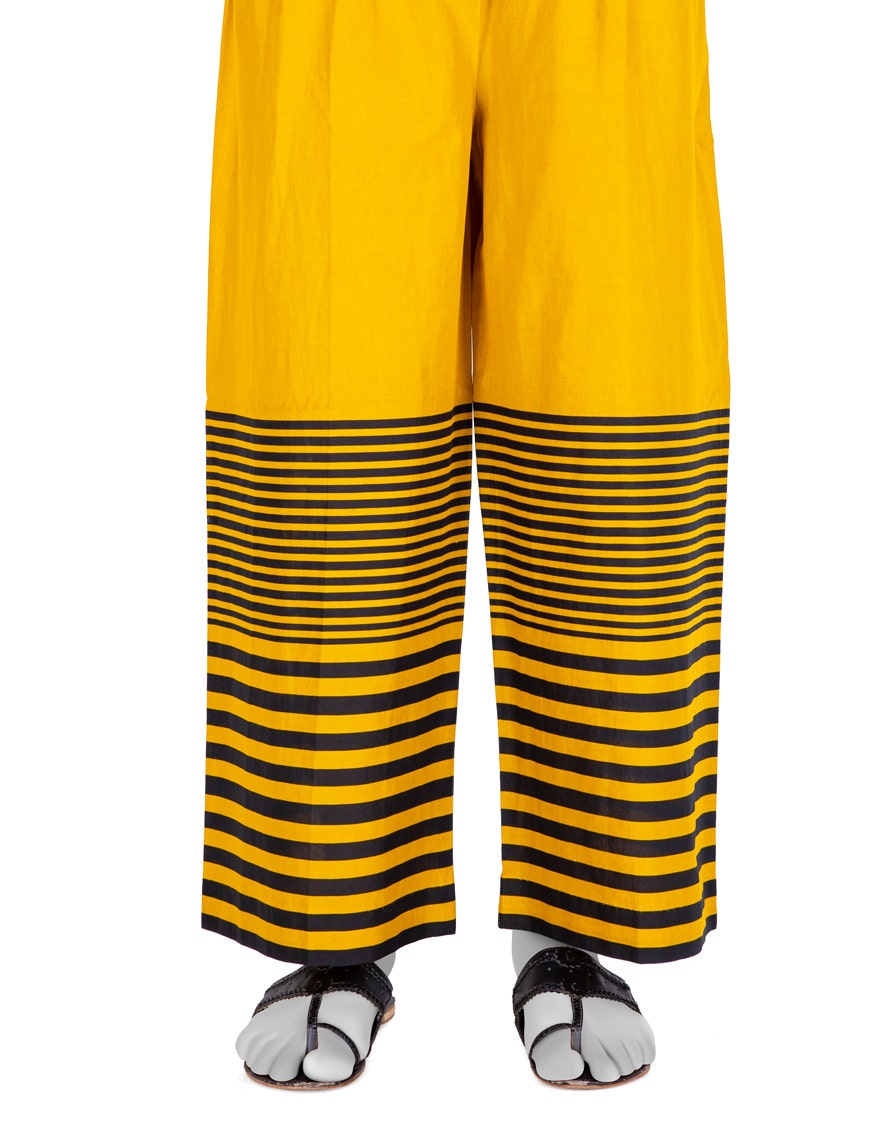
yellow black stripe wide leg pants